Harrison Hopper

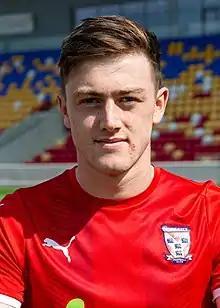
Hopper with York City in 2021

Harrison George Hopper (born 24 December 2000) is an English professional footballer who plays as a midfielder for club Guiseley